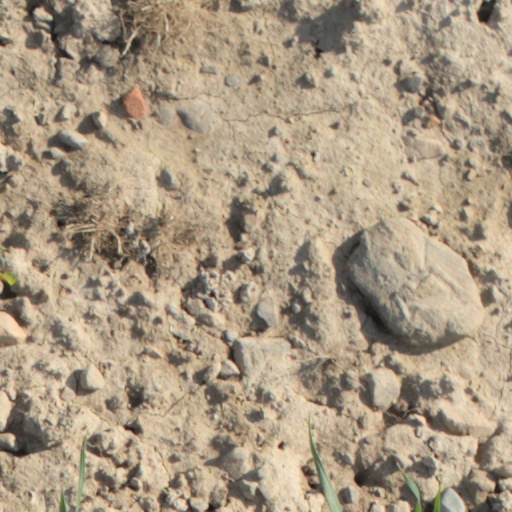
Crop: wheat